March for Jesus

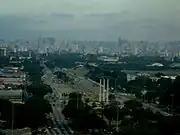
"Praça Heróis da FEB and Avenida Santos Dumont in Santana, stages of the São Paulo event."

In order to gather faithful from various Christian denominations, the March for Jesus is organized by the Church Reborn in Christ, Brazil (with the participation of other Neo-Pentecostal groups), the event brings to the street the churches, which march behind electric trios. With the participation of several states of Brazil, caravans (name designated to groups of travelers, pilgrims) from various places gather. The caravans meet at a certain point and go "marching" to the place where a stage is located for eventual shows, as occurred in São Paulo on May 31, 2018.